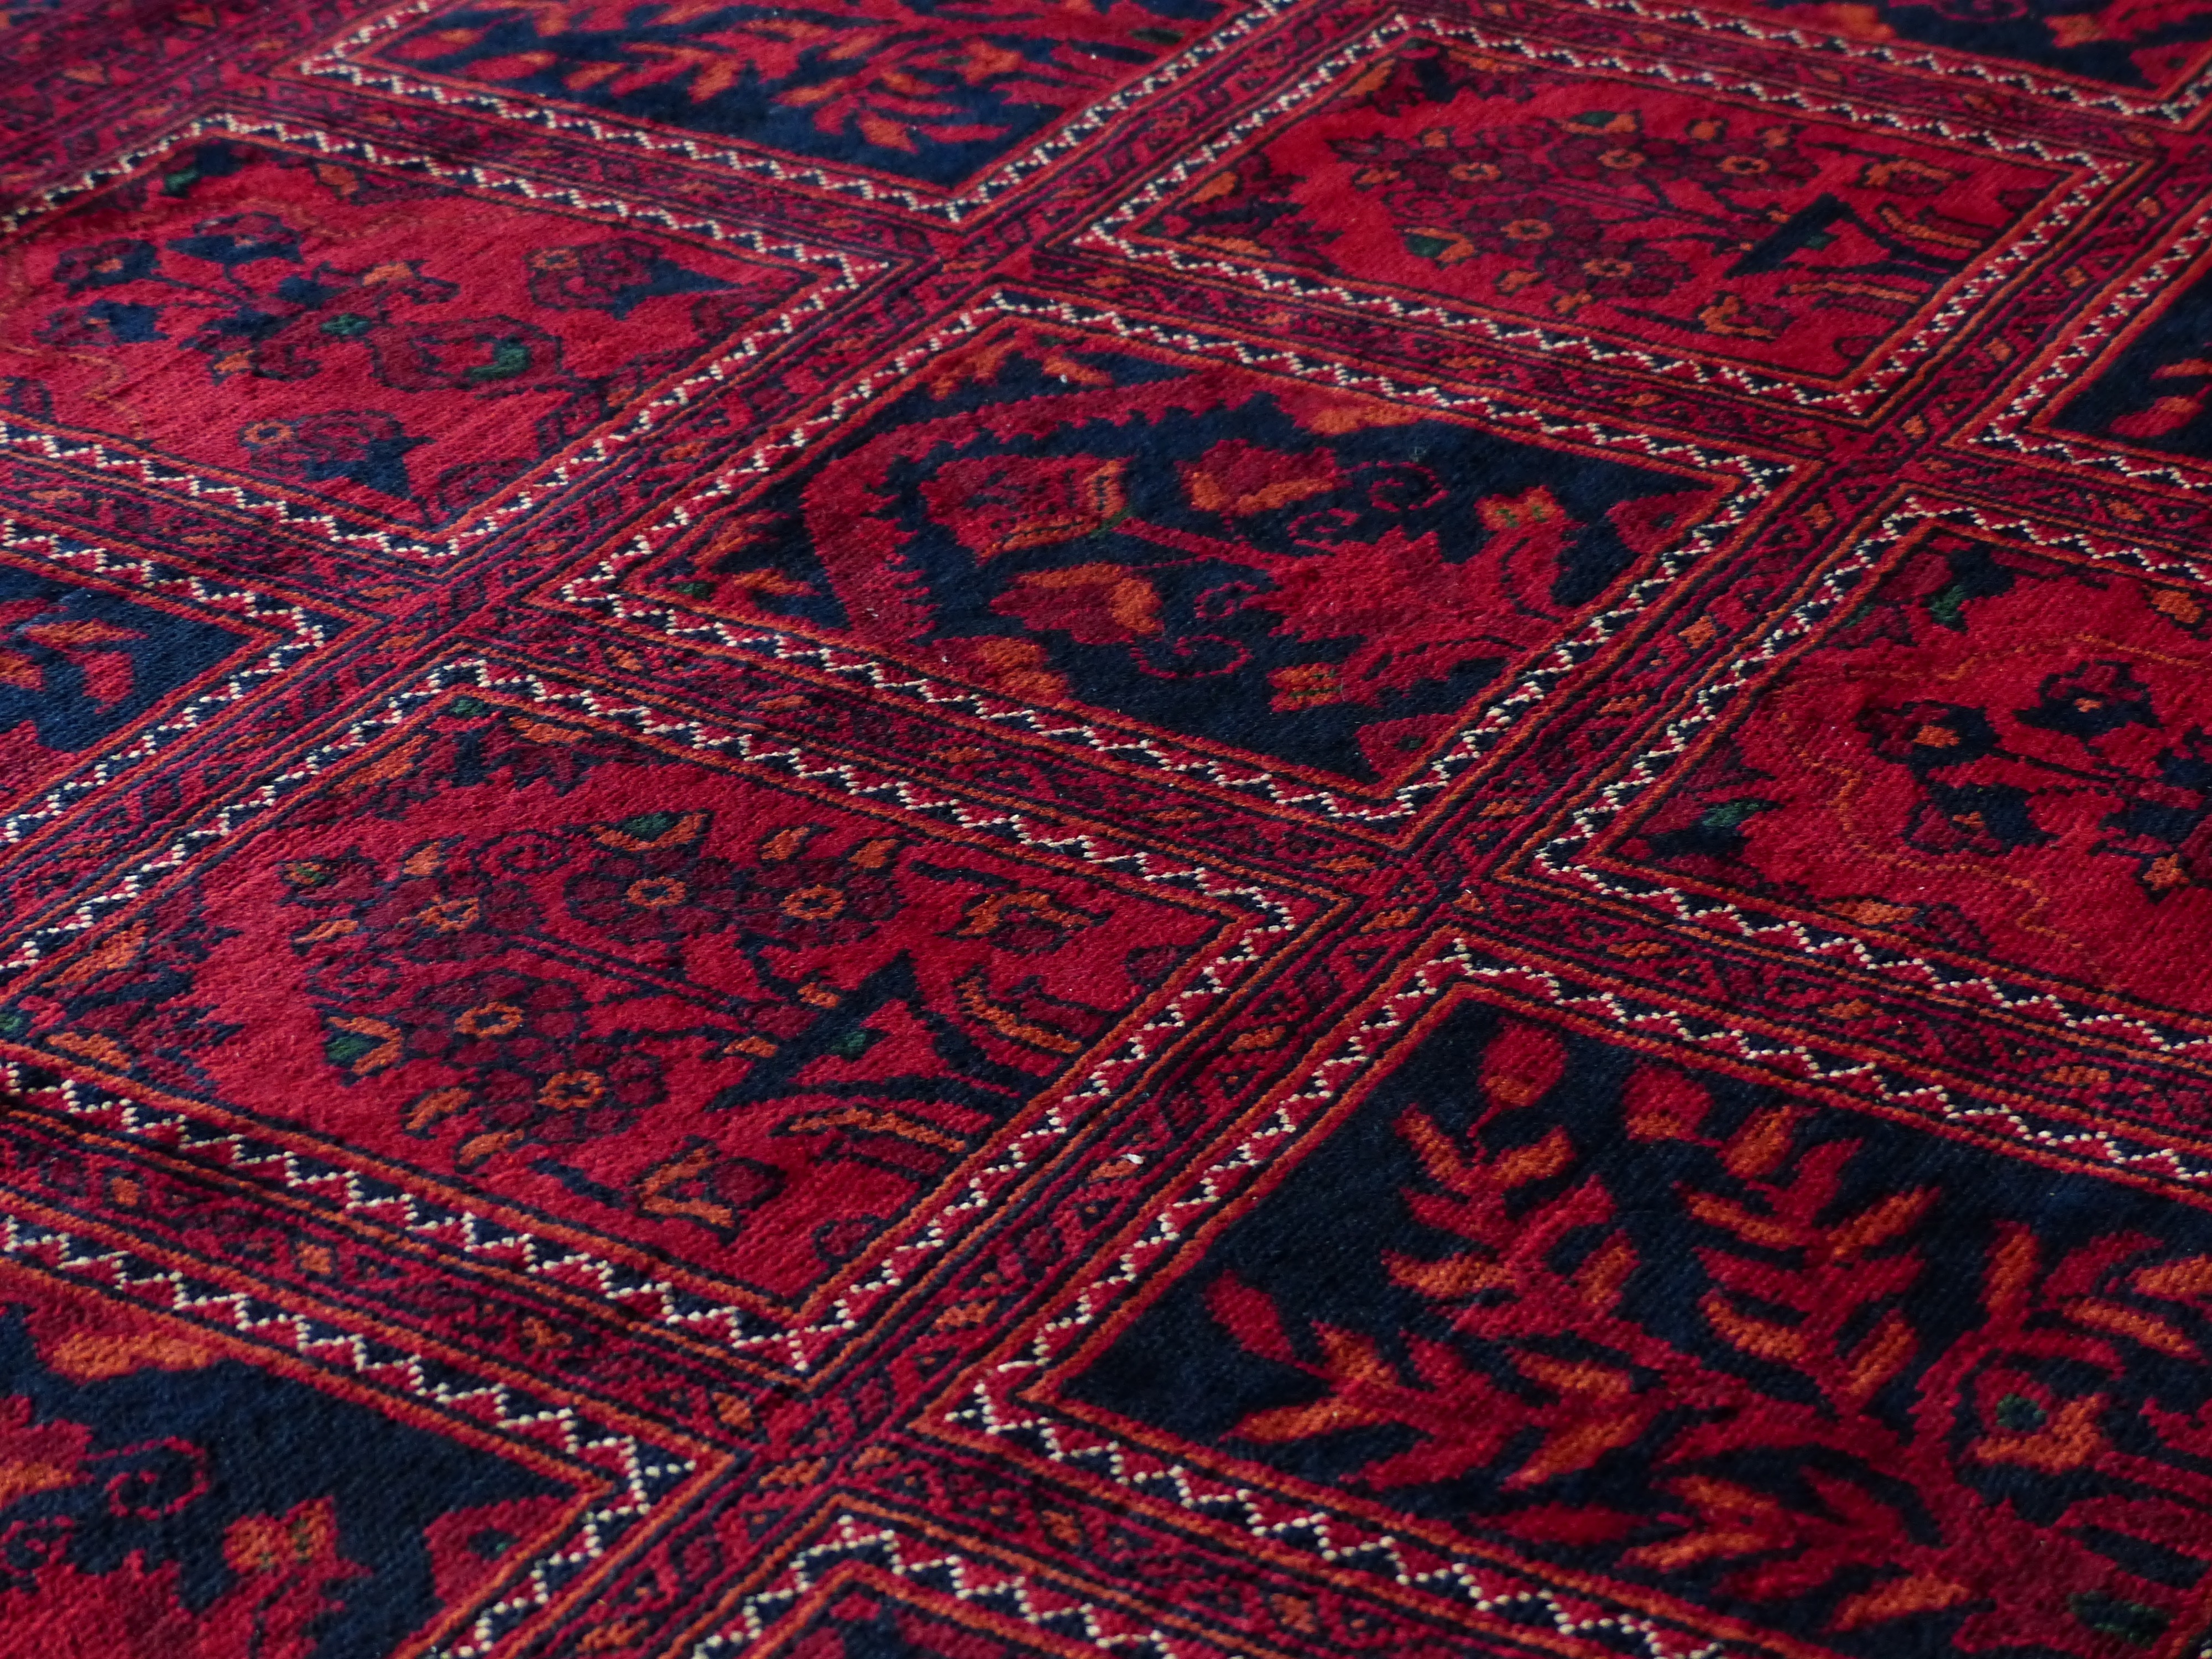
light, pattern, red, color, craft, colorful, yarn, wool, material, weave, thread, textile, art, design, carpet, colored, silk, retired, flooring, bed sheet, tying, carpet weaving center, raw silk, living room carpet